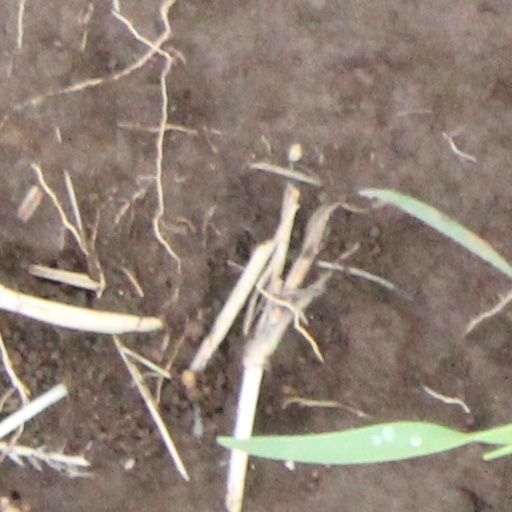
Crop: wheat